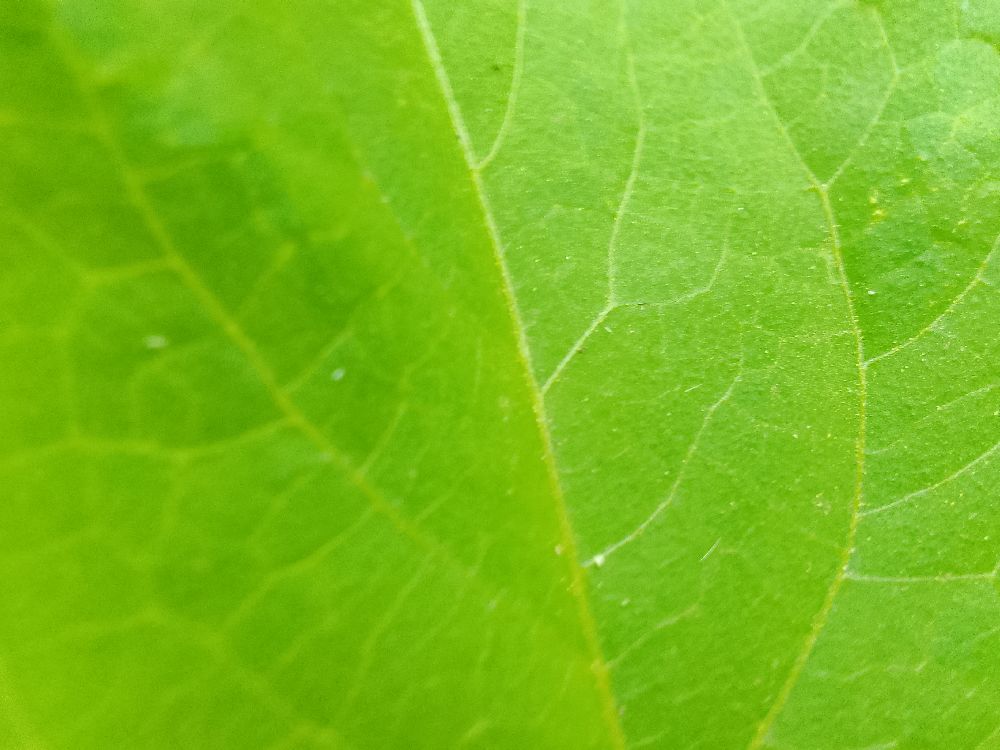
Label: healthy